Hilfield Park Reservoir

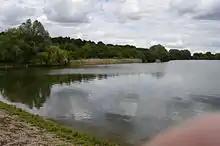

Hilfield Park Reservoir is a 76.3 ha (189 acres) construction built in 1953 between Bushey and Elstree in Hertfordshire, and owned by Affinity Water. Declared a Local Nature Reserve (LNR) in 1969, it is managed by the Herts and Middlesex Wildlife Trust (HMWT). It is the oldest LNR in Hertfordshire.